Arts Theatre

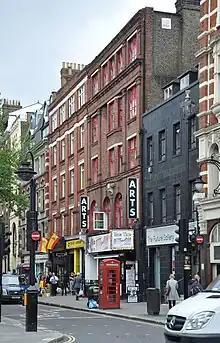
Arts Theatre in 2011

The theatre opened with a revue by Herbert Farjeon entitled "Picnic", produced by Harold Scott and with music by Beverley Nichols. Its first important production was "Young Woodley" by John Van Druten, staged in 1928, which later transferred to the Savoy Theatre when the Lord Chamberlain's ban was lifted. In 1938, a four-week revival of the Stokes brothers' "Oscar Wilde", starring Francis L. Sullivan and produced by Ronald Adam, opened on 25 October. This coincided with a Broadway production of the play. In 1940 the ballet "La fête étrange" was staged at the theatre, choreographed by Andrée Howard. It has subsequently been performed over 200 times by The Royal Ballet, and by Scottish Ballet.